Infantry in the Middle Ages

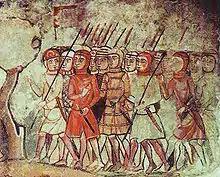
Catalan infantry of the 13th. century

In the medieval period, the mounted warrior held sway for an extended time. Typically heavily armoured, well-motivated and mounted on powerful, specially bred horses, the mounted knight represented a formidable force, which was used to effect against more lightly armoured troops. Since only the noble classes could afford the expense of knightly warfare, the supremacy of the mounted cavalryman was associated with the hierarchical structure of medieval times, particularly feudalism. As the period progressed, however, the dominance of the cavalry elite began to slowly break down. The Black Death in the 14th century swept through Europe, devastating the population and resulting in serious manpower shortages. This encouraged more economical use of available manpower, and the infantryman was much cheaper to outfit and maintain than the aristocratic knight. The Crusade era highlighted the importance of infantry and required large numbers of men and material to be organized for distant battlefields, but foot was consistently a central element in medieval armies. Such expeditions were part of the growing number of sieges, disputes and campaigns throughout the 13th and 14th centuries that greatly increased the cost of warfare for medieval regimes. The relative inexpensiveness of the infantryman, combined with a shortage of manpower, provided incentives for expanding their use.